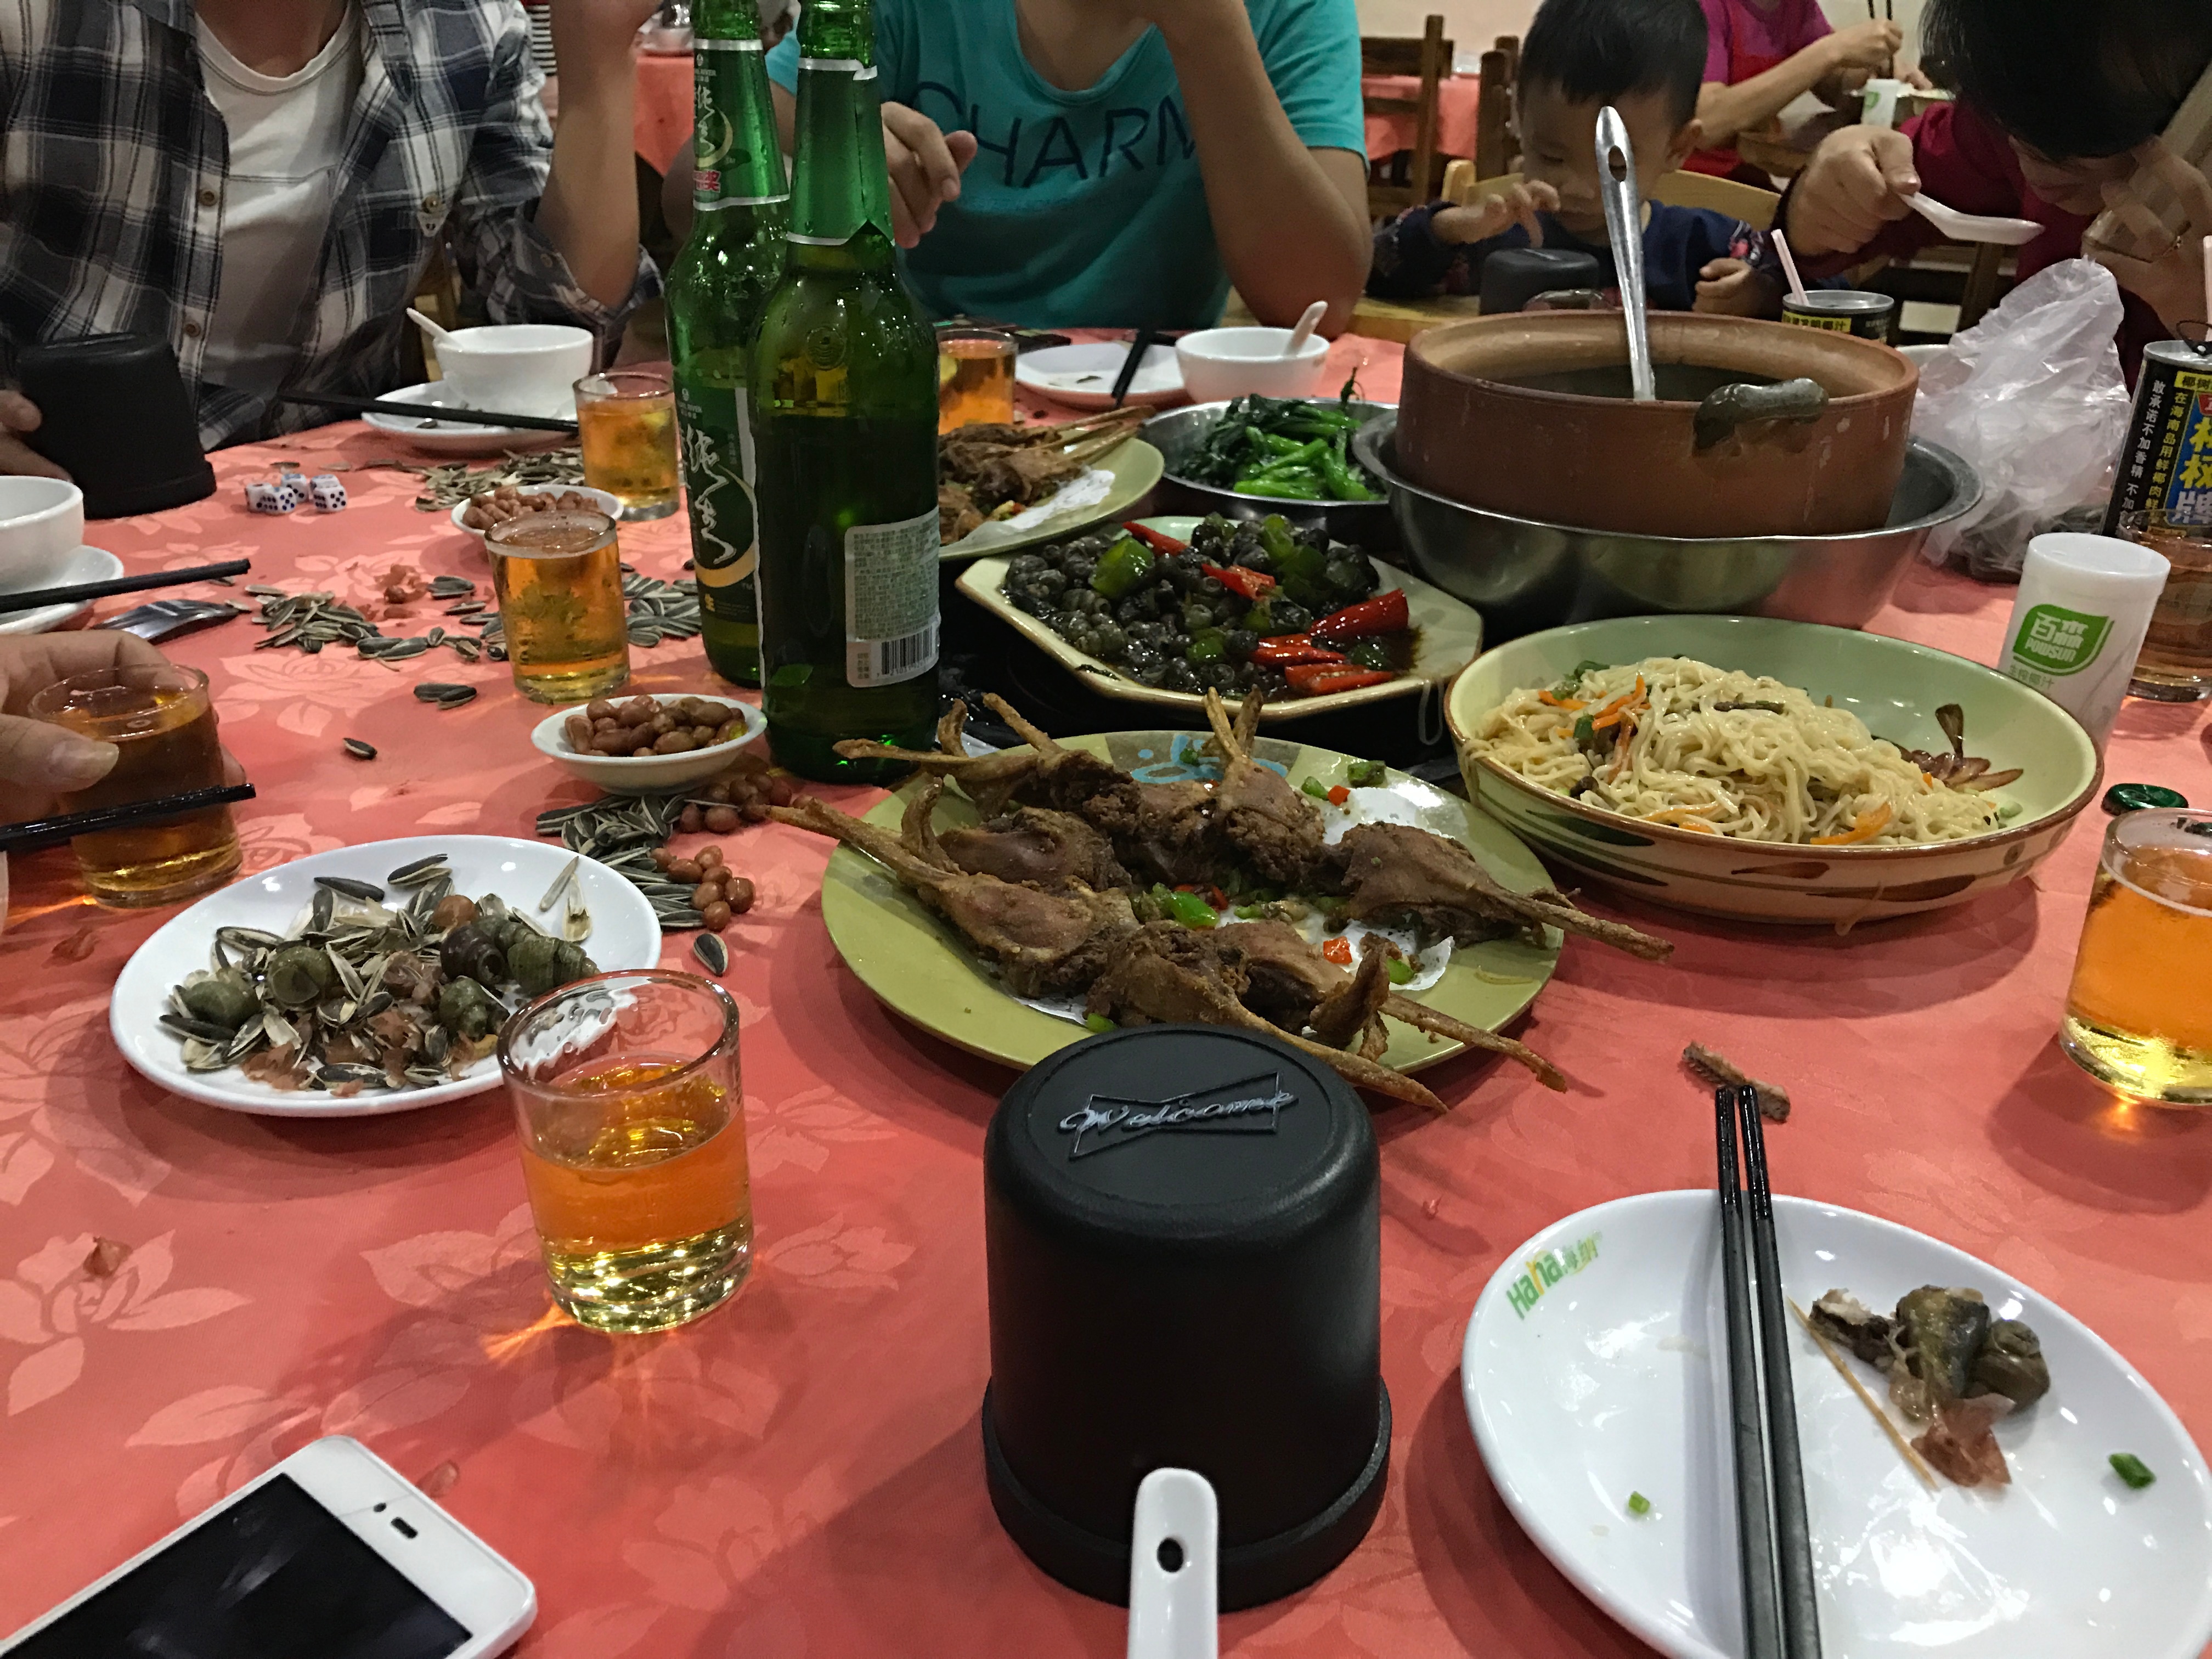
dish, meal, food, lunch, cuisine, asian food, supper, sense